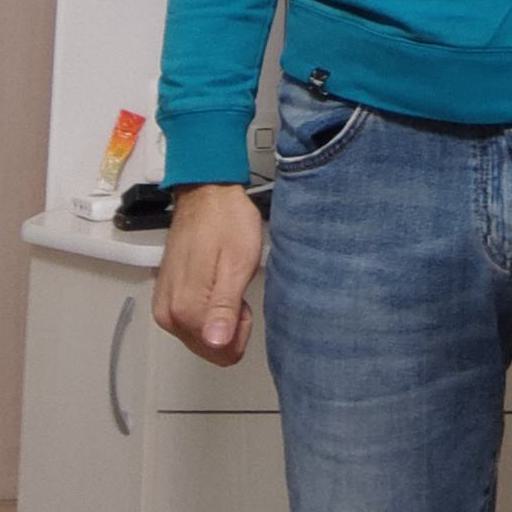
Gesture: no_gesture